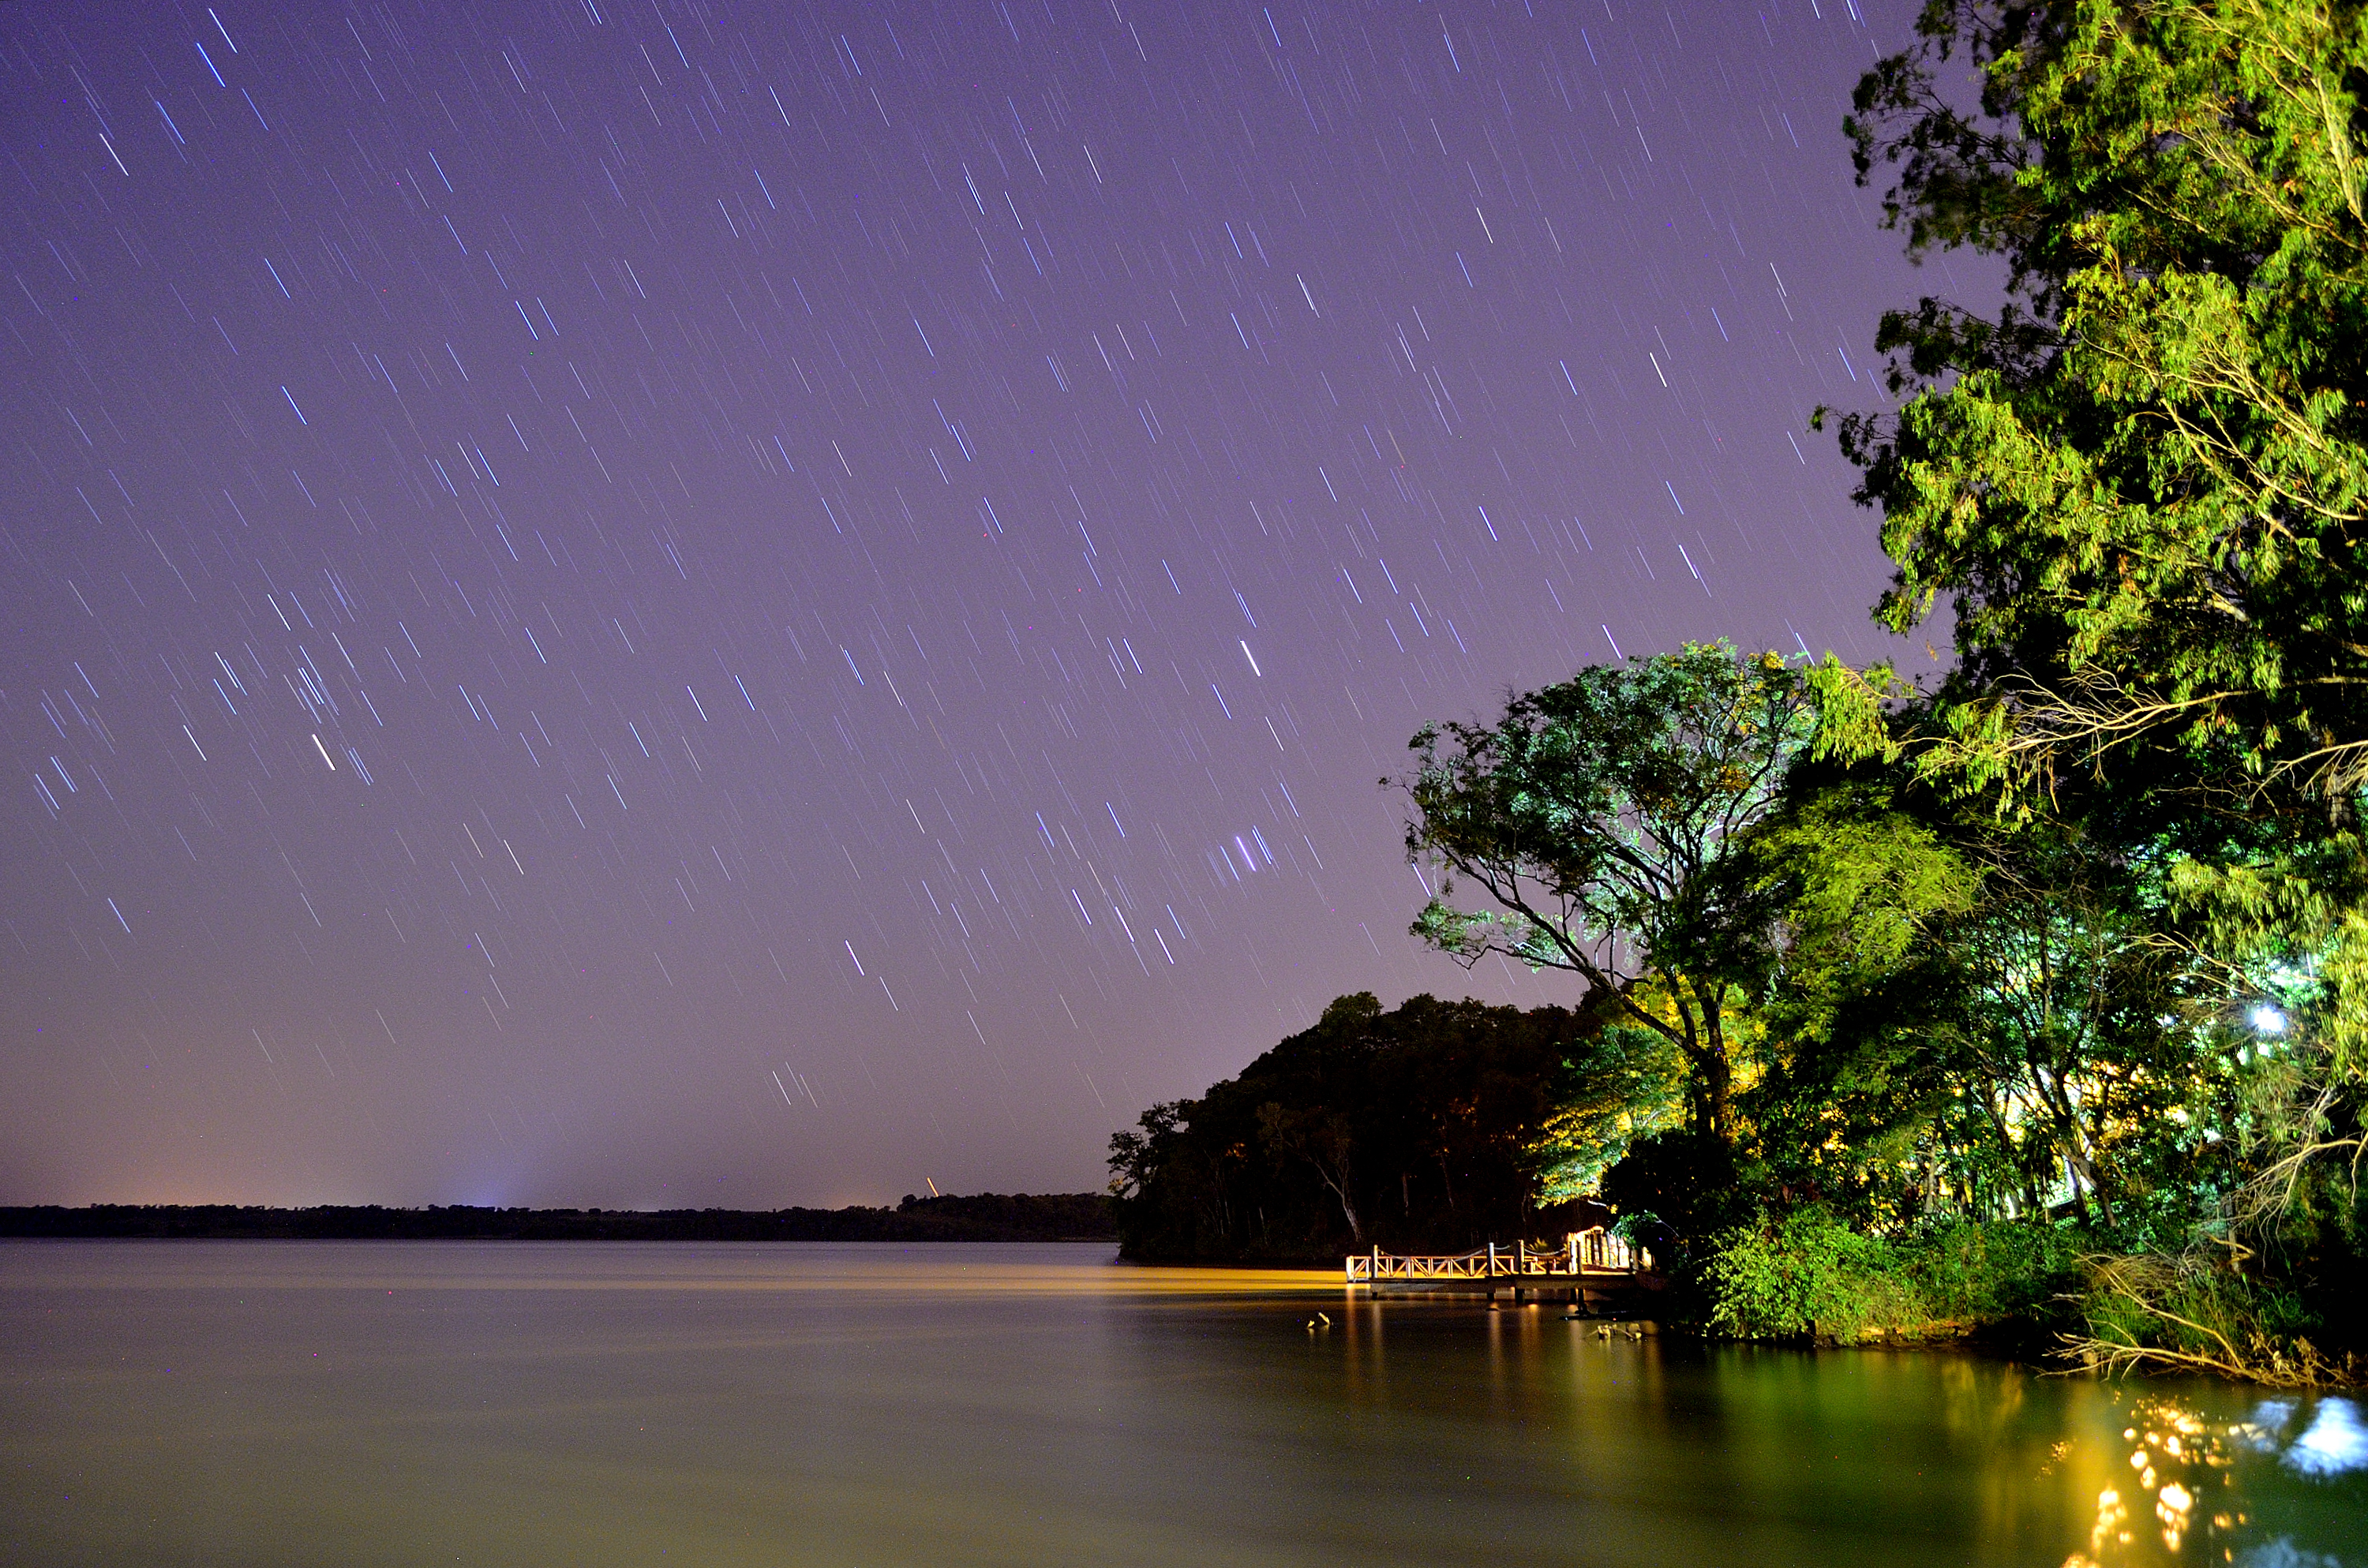
light, sky, night, star, atmosphere, dusk, reflection, xiii, lnmas, misiones, candelaria, astronomical object